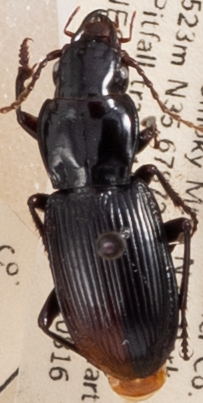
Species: Pterostichus acutipes acutipes
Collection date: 2022-08-16
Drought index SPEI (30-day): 1.01
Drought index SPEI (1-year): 0.938
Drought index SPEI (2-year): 2.09